Vanilla planifolia

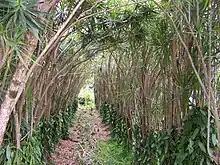
Vanilla cultivated on "Dracaena reflexa" on Réunion island

"Vanilla planifolia" has been propagated clonally through cuttings rather than from seeds and selective breeding. As of 2023 there is only one patented cultivar, "Handa", and very few other named cultivars. The most important of these cultivars for commercial growing are the "Mansa" types. There are also two variegated cultivars sold for ornamental gardening. Though there are five known attempted introductions to Reunion Island between 1793 and 1875, only the 1822 introduction was successful. It is likely that almost all the vanilla grown in the areas surrounding the Indian Ocean are descended from this one introduction and this is supported by modern genetic research. Vanilla as a crop could be threatened by this genetic bottleneck and the subsequent buildup of negative mutations.